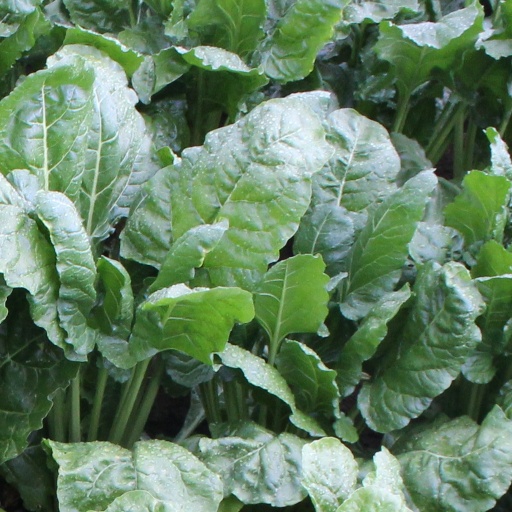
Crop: sugar beet